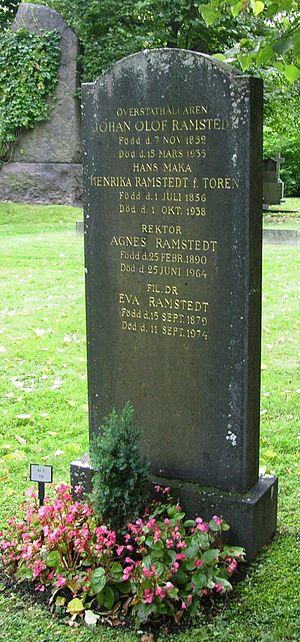
Johan Olof Ramstedt est un homme d'État suédois né le 7 novembre 1852 à Stockholm et mort le 15 mars 1935 dans cette même ville. Il est nommé ministre d'État en avril 1905, mais ne parvient pas à résoudre la crise qui frappe l'union Suède-Norvège. Il est contraint de démissionner au mois d'août.